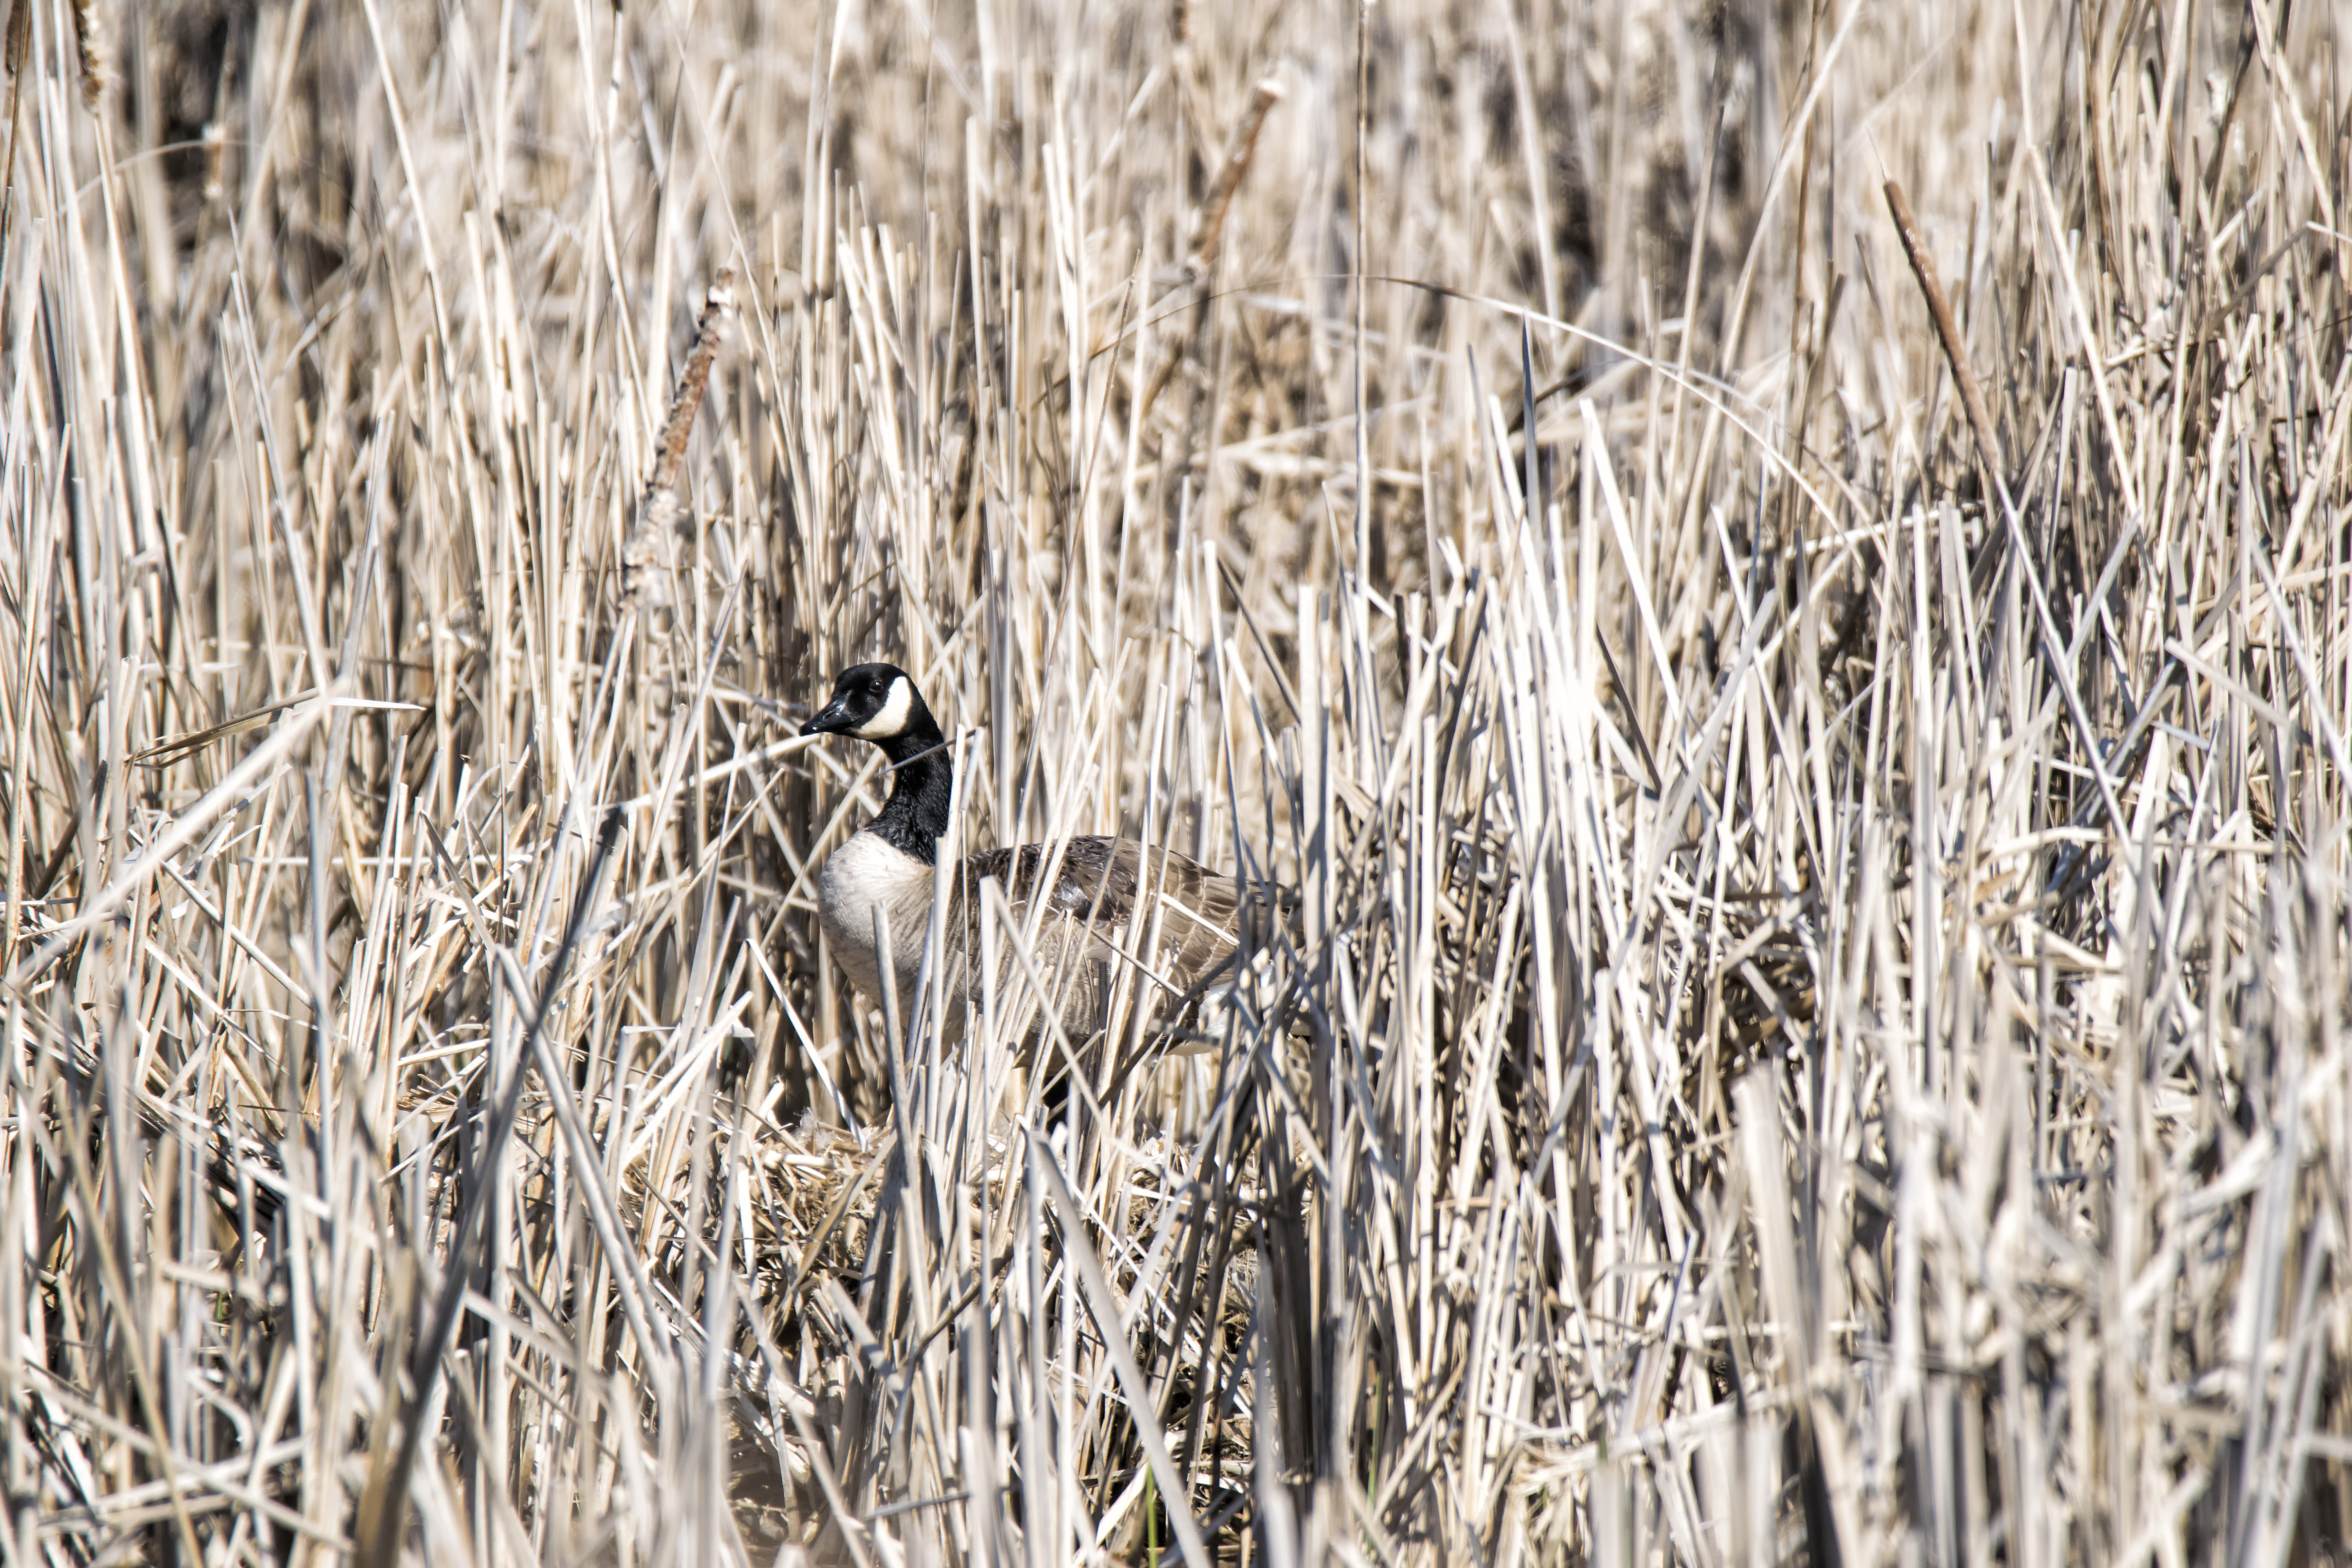
nature, grass, branch, winter, bird, wildlife, season, fauna, close up, canada, goose, quebec, du, sherbrooke, oiseau, bernache, grass family, phragmites, perching bird